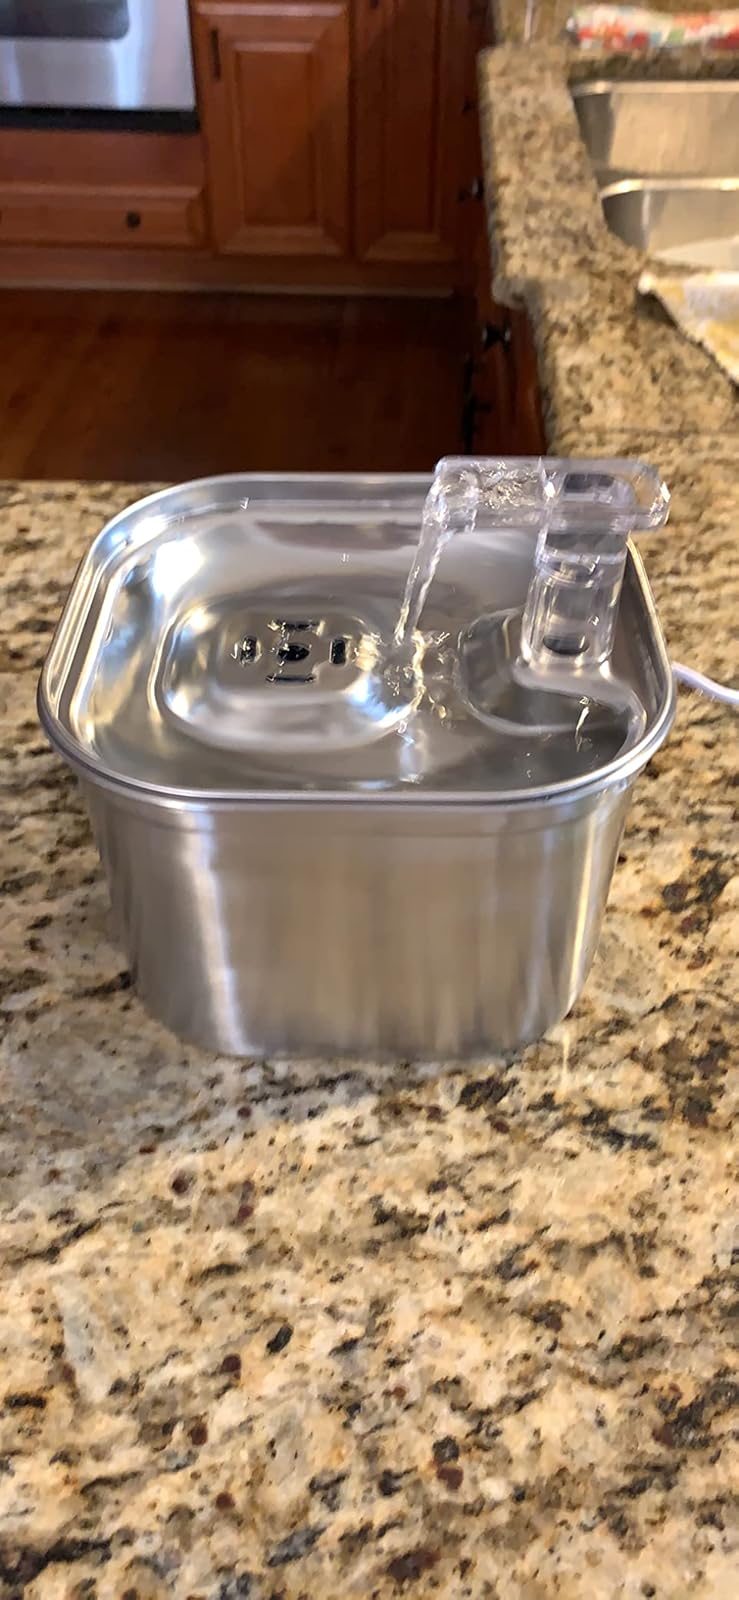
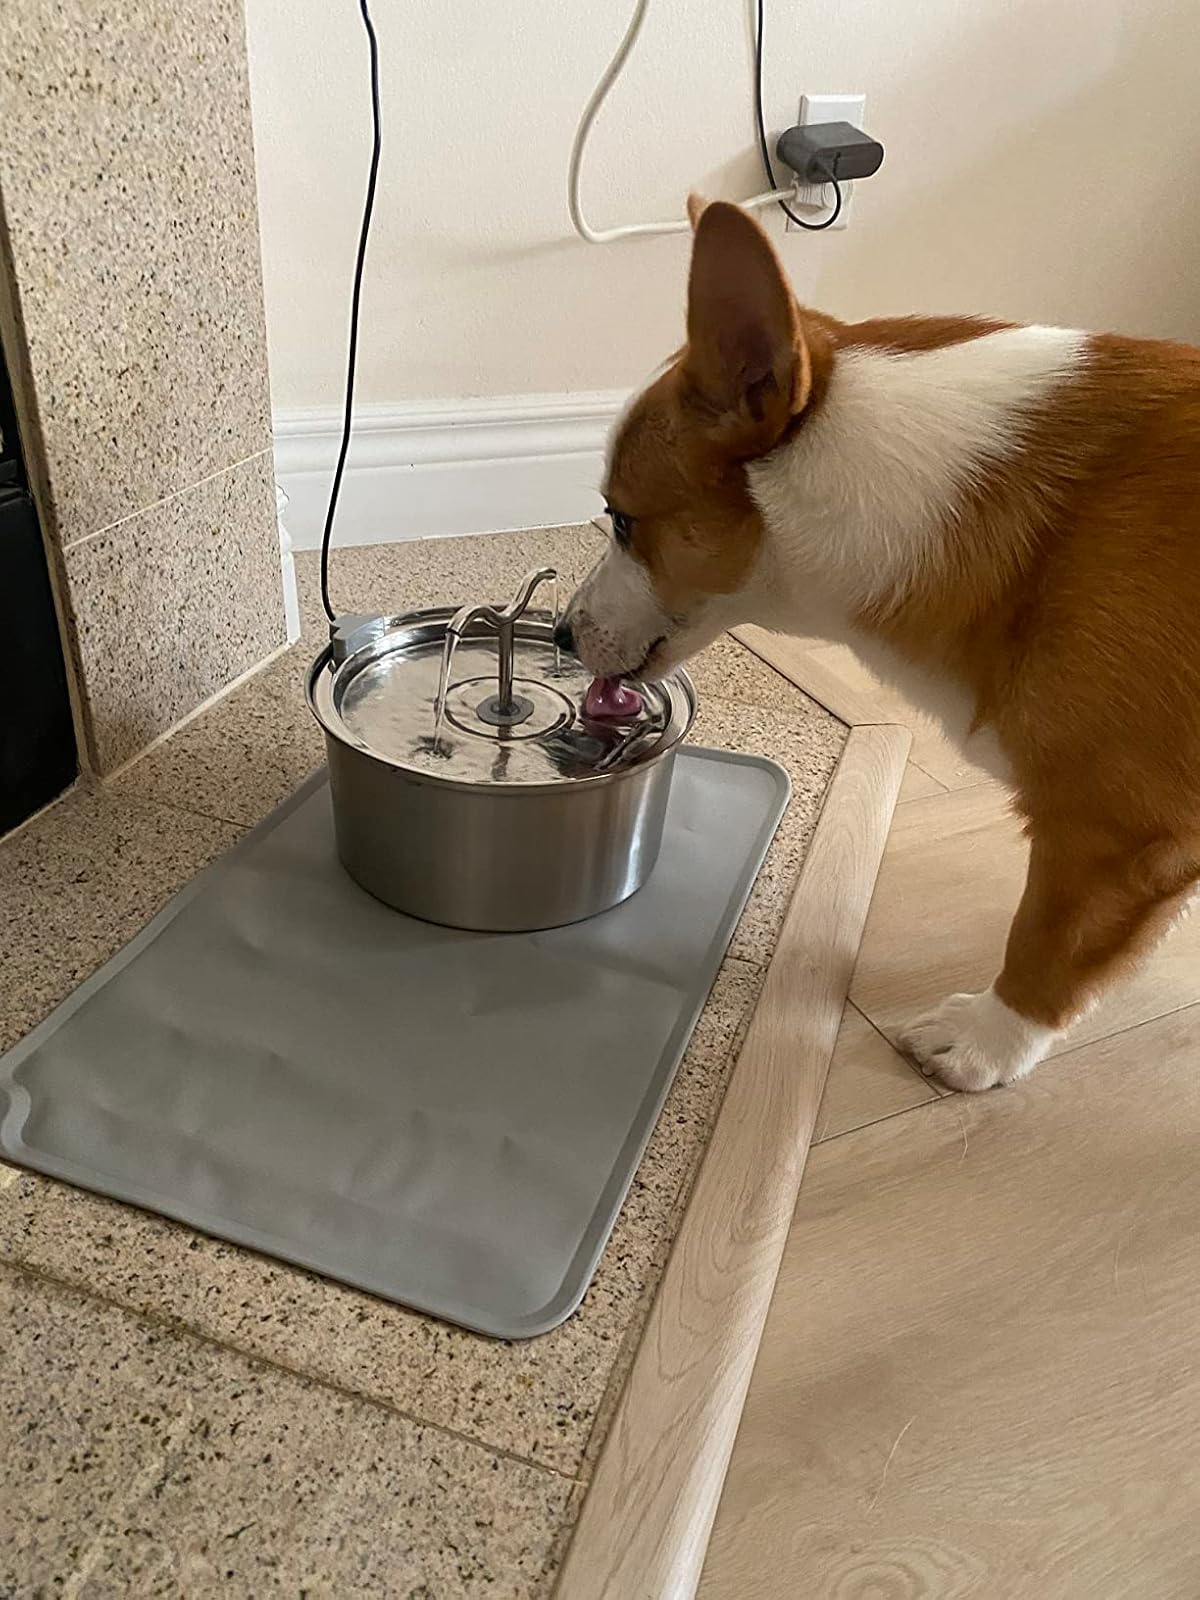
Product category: items_bowl
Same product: no